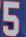
Number: 5